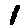
Label: 1